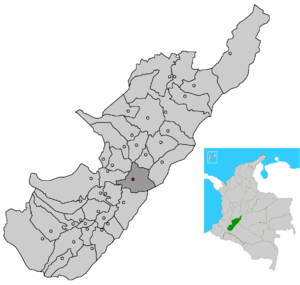
Le barrage El Quimbo est un projet d'énergie hydraulique dans le département d'Huila en Colombie. L'aire pour le projet va être 82,5 km²